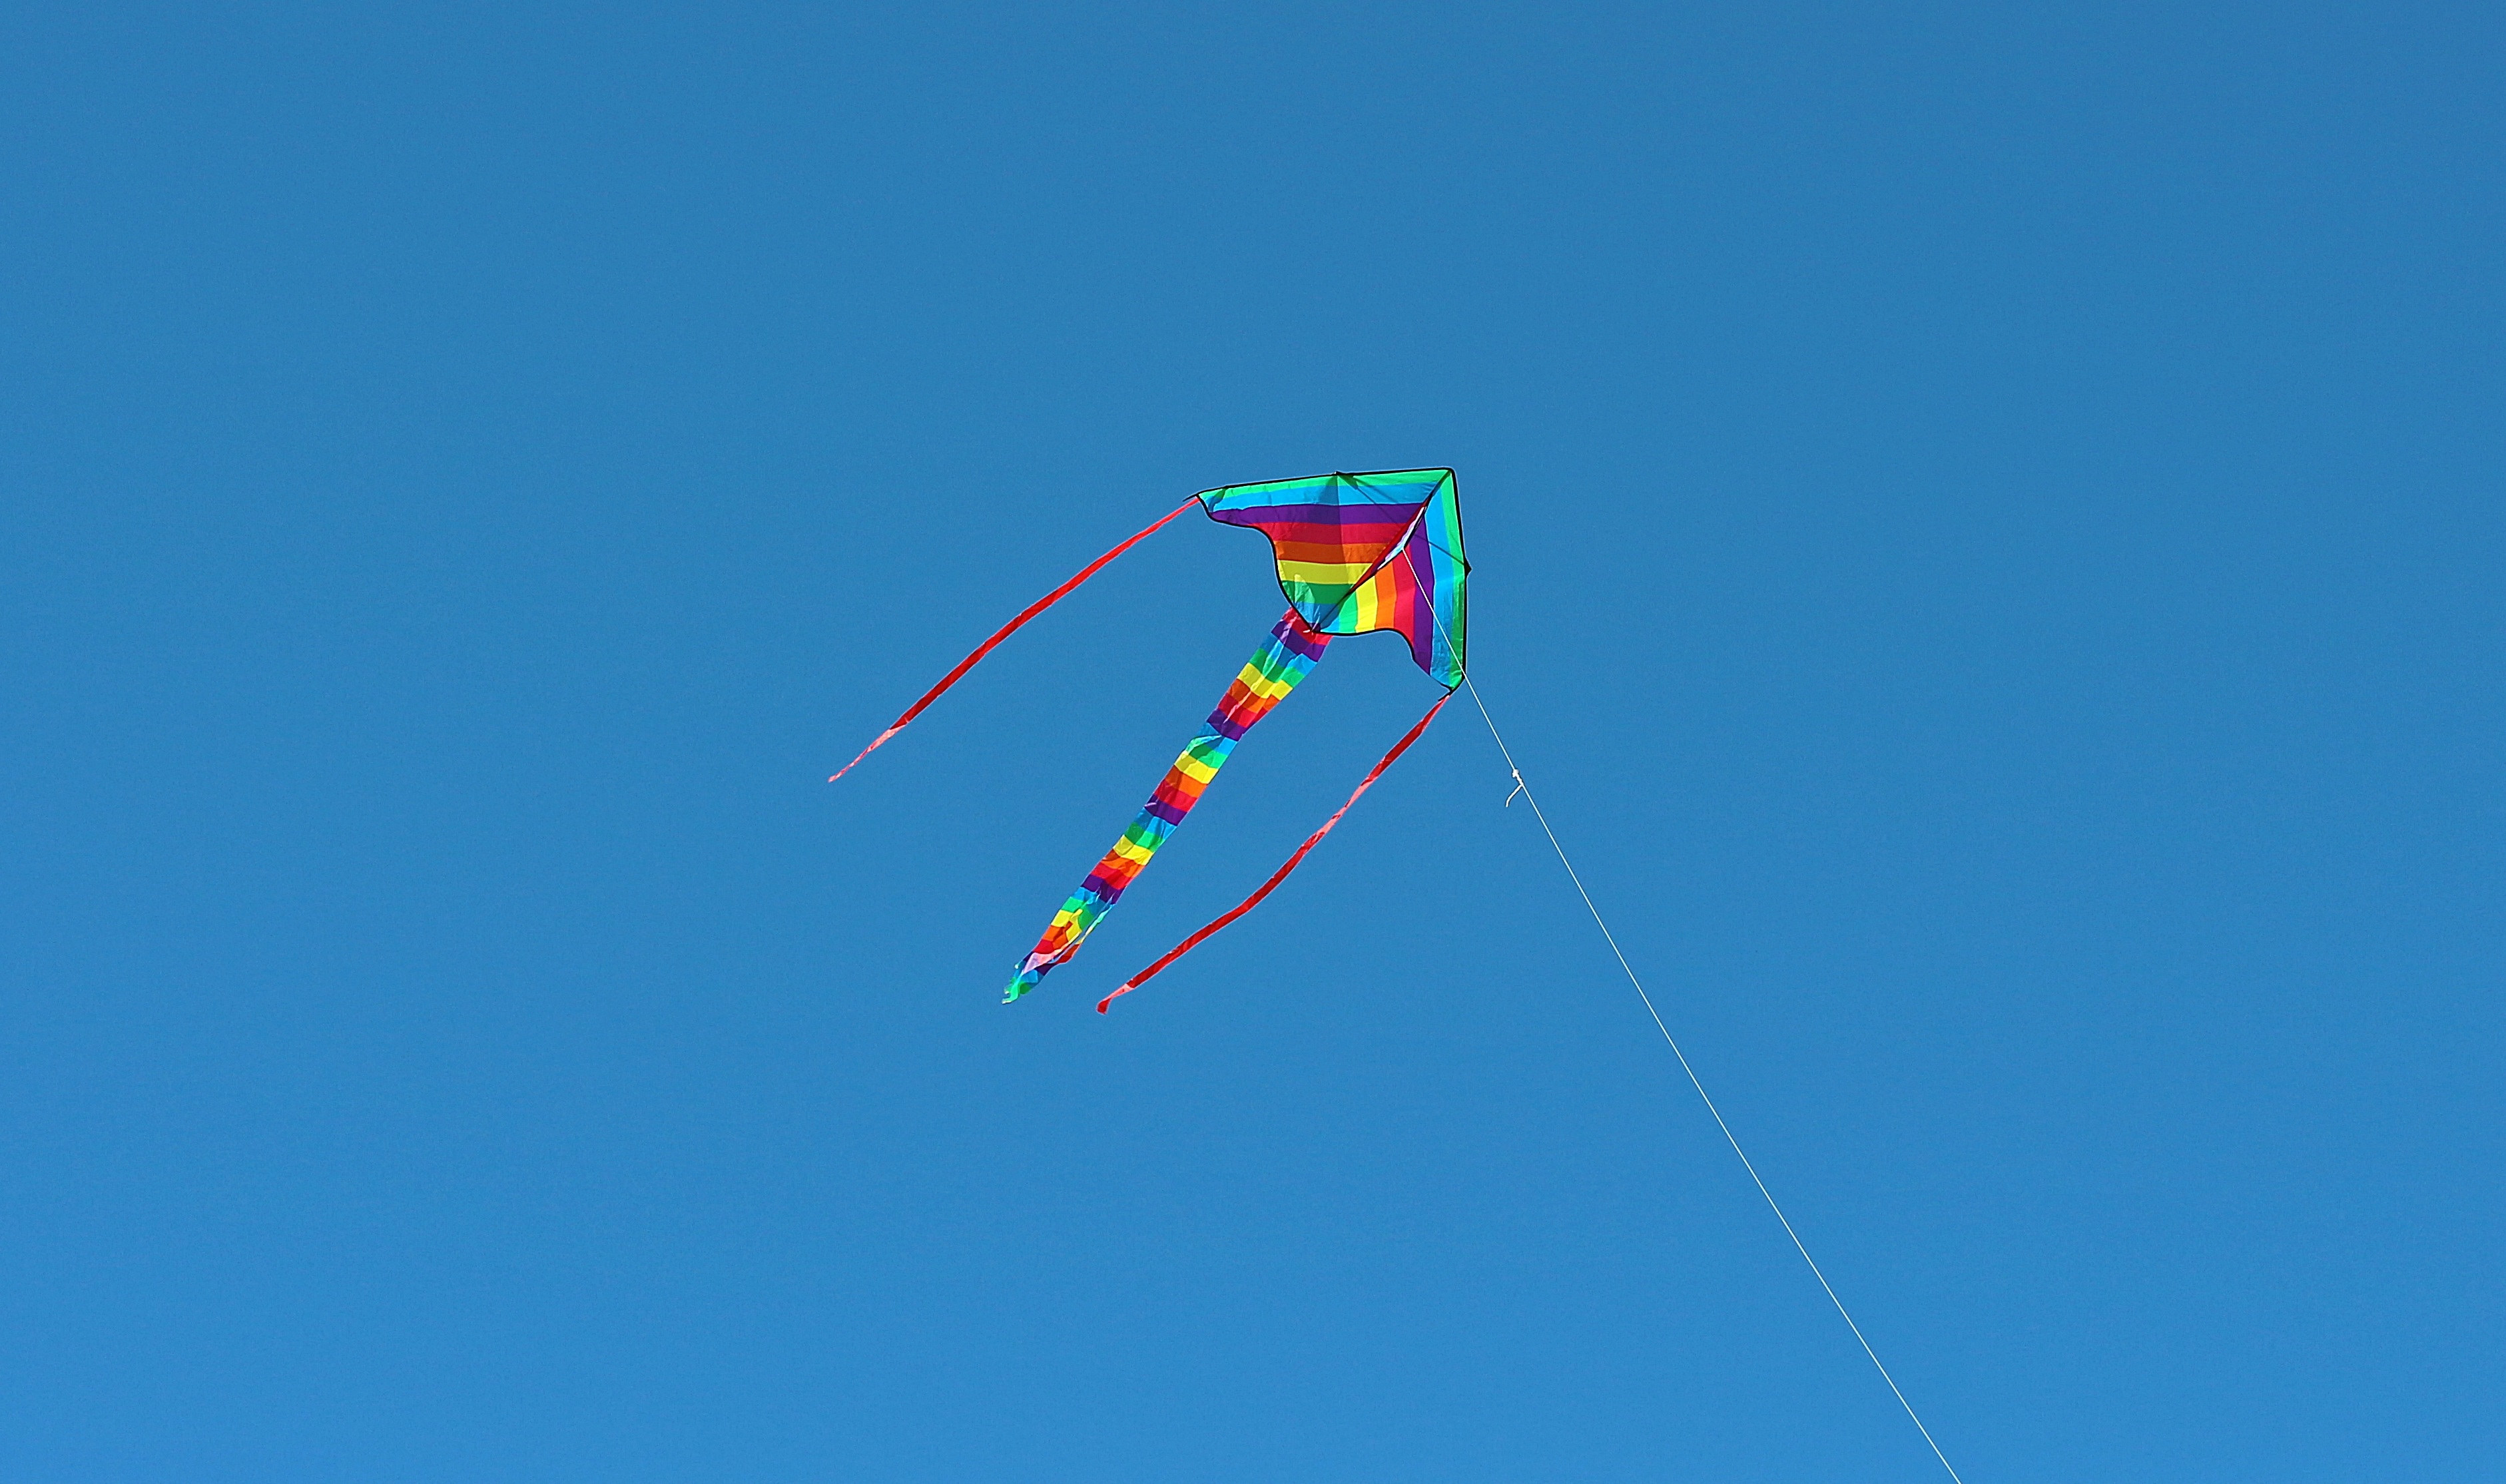
sky, sport, wind, fly, kite, float, colorful, toy, cord, sports, toys, windy, flutter, dragons, rainbow colors, kites rise, flying kites, holiday motif, windsports, kite sports, individual sports, sport kite